Sakasegawa Station

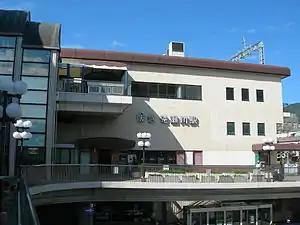
Sakasegawa Station

is a passenger railway station located in the city of Takarazuka Hyōgo Prefecture, Japan. It is operated by the private transportation company Hankyu Railway.